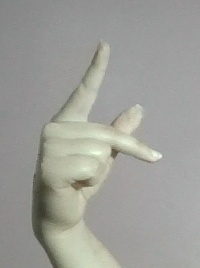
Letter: dha